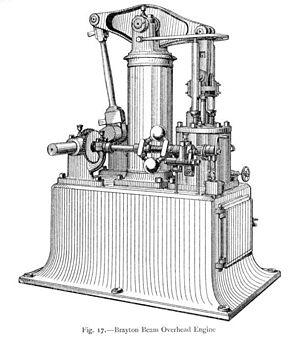
Un moteur Brayton, appelé commercialement Ready Motor, est un moteur à explosion exploitant le principe du cycle de Brayton, du nom de son inventeur George Brayton. Les moteurs Brayton exploitent un système bielle-manivelle à volant d'inertie et comportent au moins deux cylindres : une chambre de combustion et un vase de détente des gaz d'échappement.